Filippo Beltrami

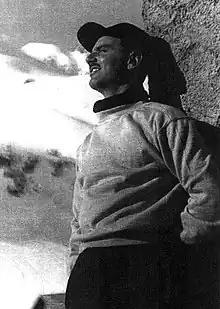

Filippo Maria Beltrami (14 July 1908 – 13 February 1944) was an Italian officer and Resistance leader during World War II.